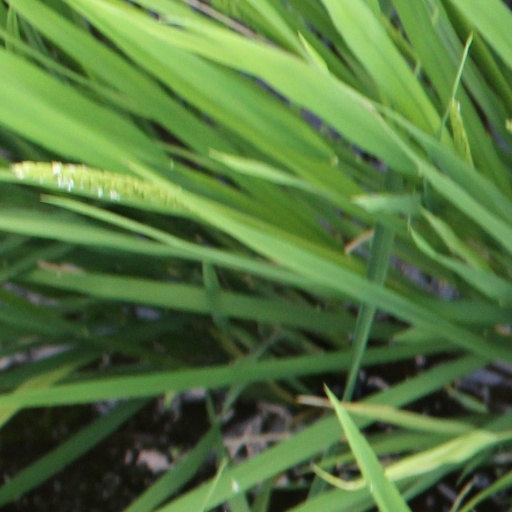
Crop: rice